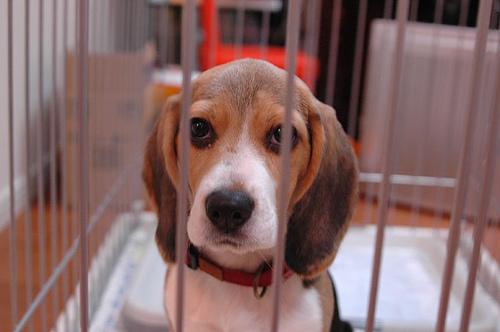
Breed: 276-n000113-beagle